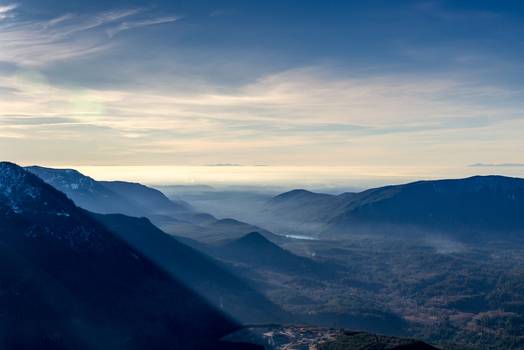
Label: No Watermark